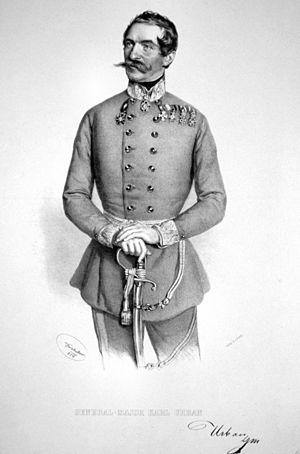
Karl Freiherr von Urbain est une feld-maréchal lieutenant autrichien.